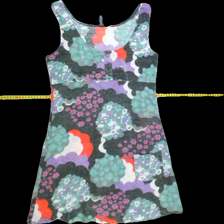
View: front
Type: Dress
Category: Ladies
Brand: H&M
Colors: Multicolor, Red, Grey, Purple, White, Turquoise
Material: 67%acrylic 20%nylon 13%wool
Pattern: Floral print
Cut: Regular, C-collar
Size: 38
Season: All
Trend: No trend
Stains: No
Price range: <50
Recommended usage: Export